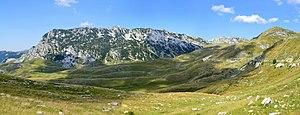
Le Durmitor est un massif karstique du Monténégro se situant dans les Alpes dinariques. Son sommet principal, le Bobotov Kuk, culmine à 2 528 mètres d'altitude.